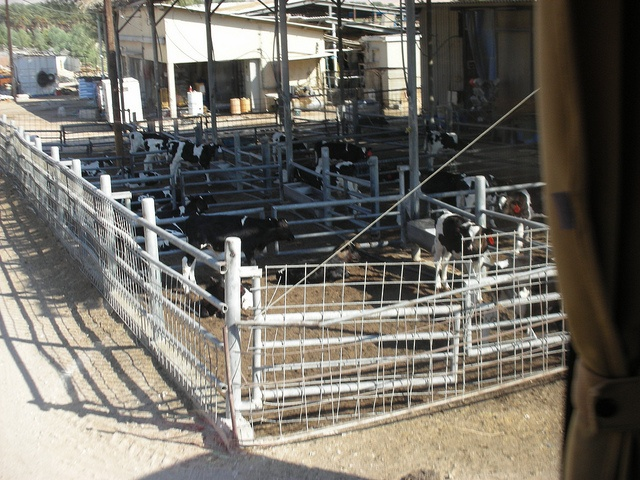
Cows are standing outside in groups in pens.
Several black and white cows in small pens at the stockyard.
A barn is full of livestock contained inside of metal fences.
A bunch of animals in pens on a farm.
Calves stand in individual pens at a farm.